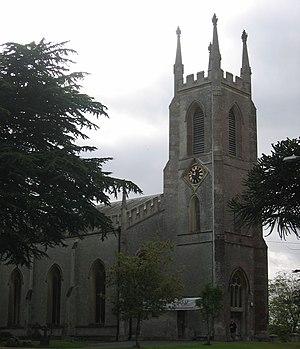
Warminster est une ville et une paroisse civile de l'ouest du Wiltshire, en Angleterre. Elle compte environ 17 000 habitants.